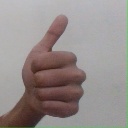
अक्षर: थ